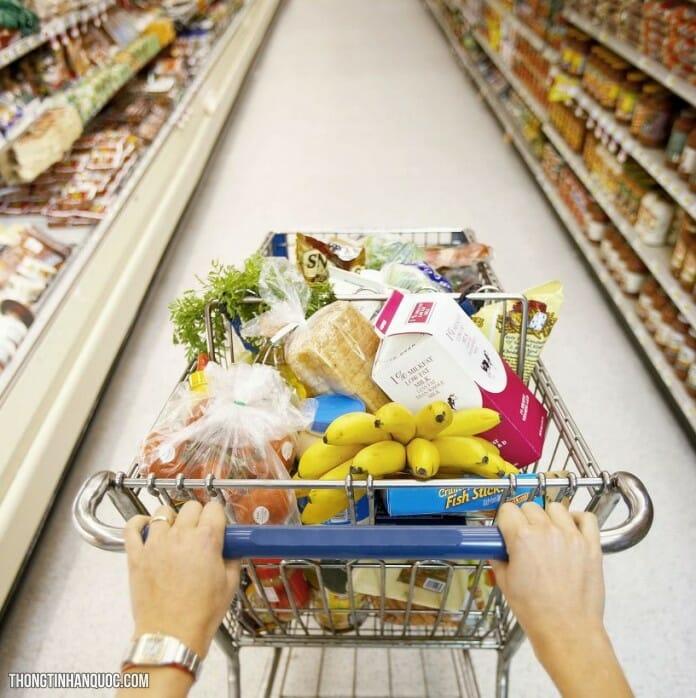
trên xe đẩy có một nải chuối màu vàng